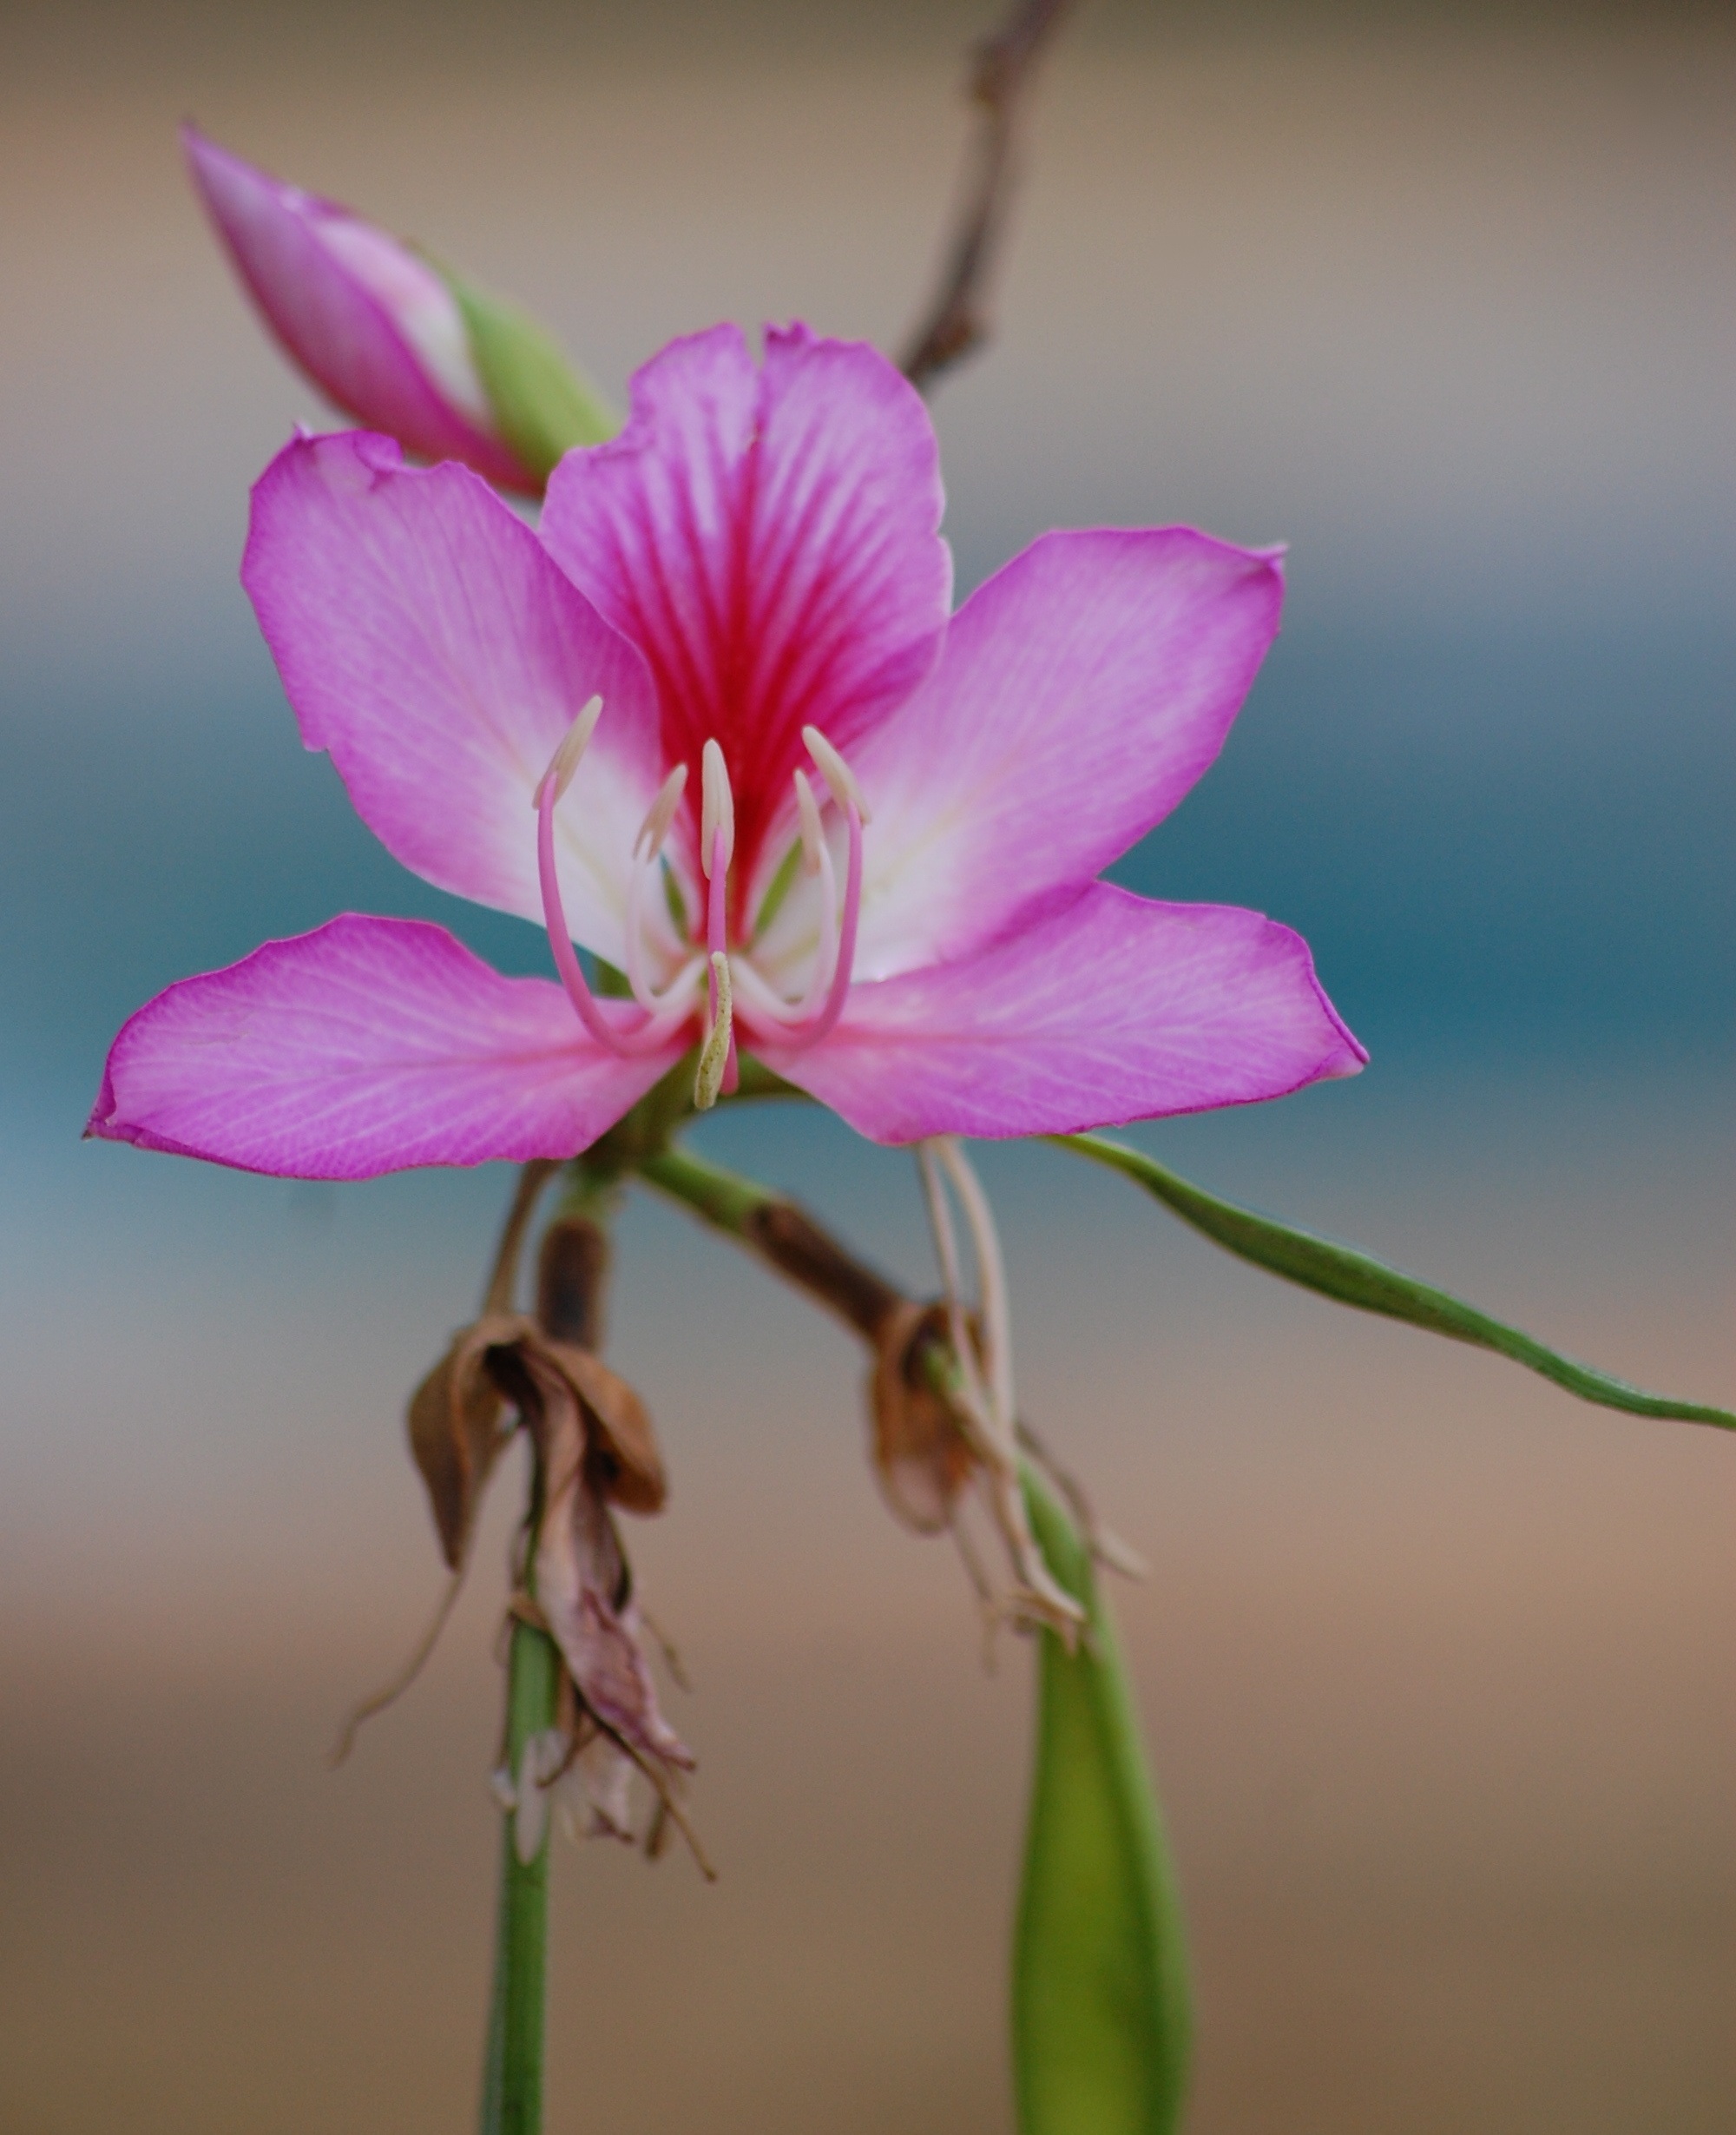
blossom, plant, photography, flower, petal, spring, color, botany, pink, flora, wildflower, close up, ornamental, macro photography, flowering plant, bauhinia, plant stem, land plant